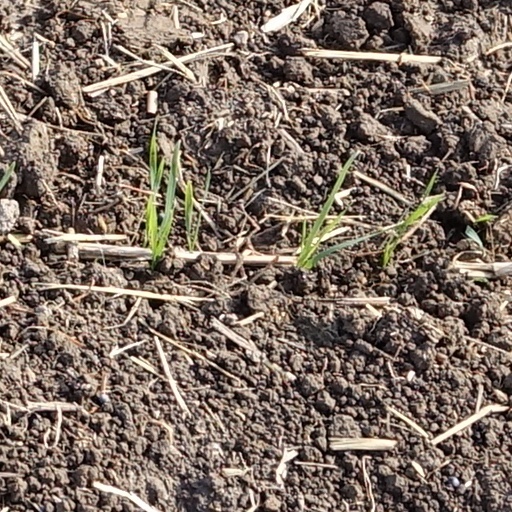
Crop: wheat